Hashkafa

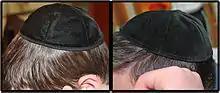
Black Velvet "Yarmulke"

Taken at its broadest and simplest definition, "hashkafa" is the overarching Torah principles that guide human action. In that sense of the word, the term "hashkafa" is significant to almost all Jewish denominations that mutually associate with certain principles listed in the Torah, especially on a humanistic and philosophical level. One such example is the principle of "tikkun olam"—taken to mean fixing the world and making it a better place—which is a nonsectarian belief. Reform Jews, Conservative Jews, and Orthodox Jews all value and emphasize this principle, but each endeavor to fulfill this concept differently based upon their respective traditions. Nonetheless, the term "hashkafa" itself generally is used only within the Orthodox community and refers solely to their guiding philosophies.